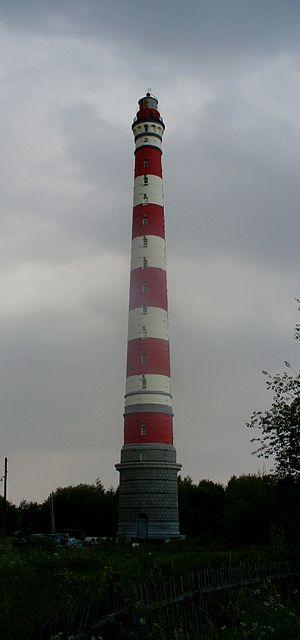
Le phare Storojenski ou phare de Storojno est un phare situé à Storojno, petit village au bord du lac Ladoga en Russie. Le village de Storojno dépend du raïon de Volkhov dans l'oblast de Léningrad.